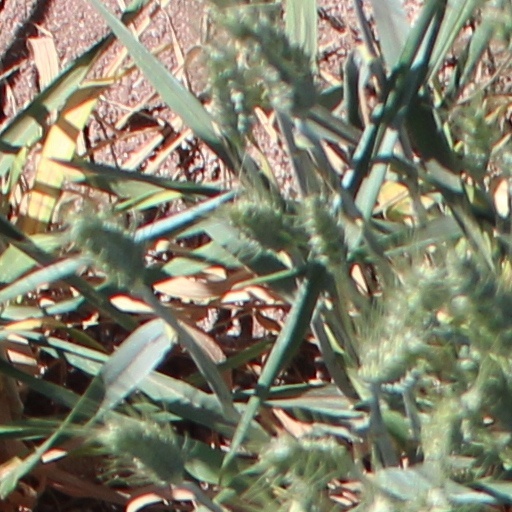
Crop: wheat